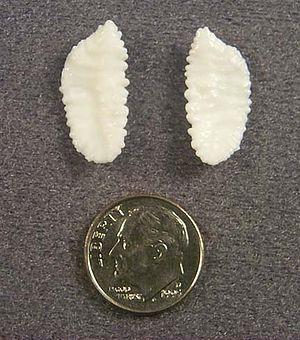
L'otolithe — ou statoconie ou otoconie ou statolithe ou poussière d'oreille — est une concrétion minérale trouvée dans le système vestibulaire de l'oreille interne des vertébrés et un constituant normal de cet organe. Chez l'humain, ils mesurent 3 à 19 µm de longueur.